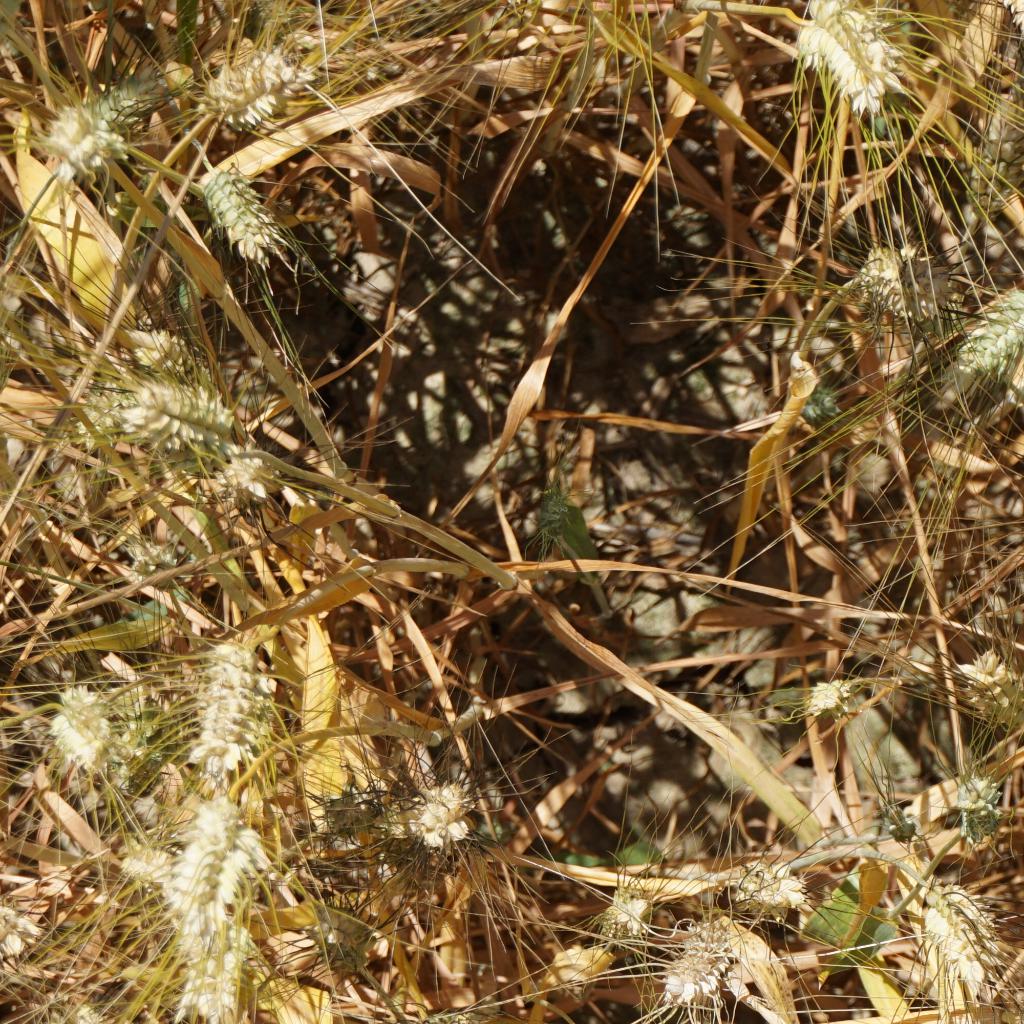
Country: France
Location: Gréoux
Wheat development stage: Filling - Ripening